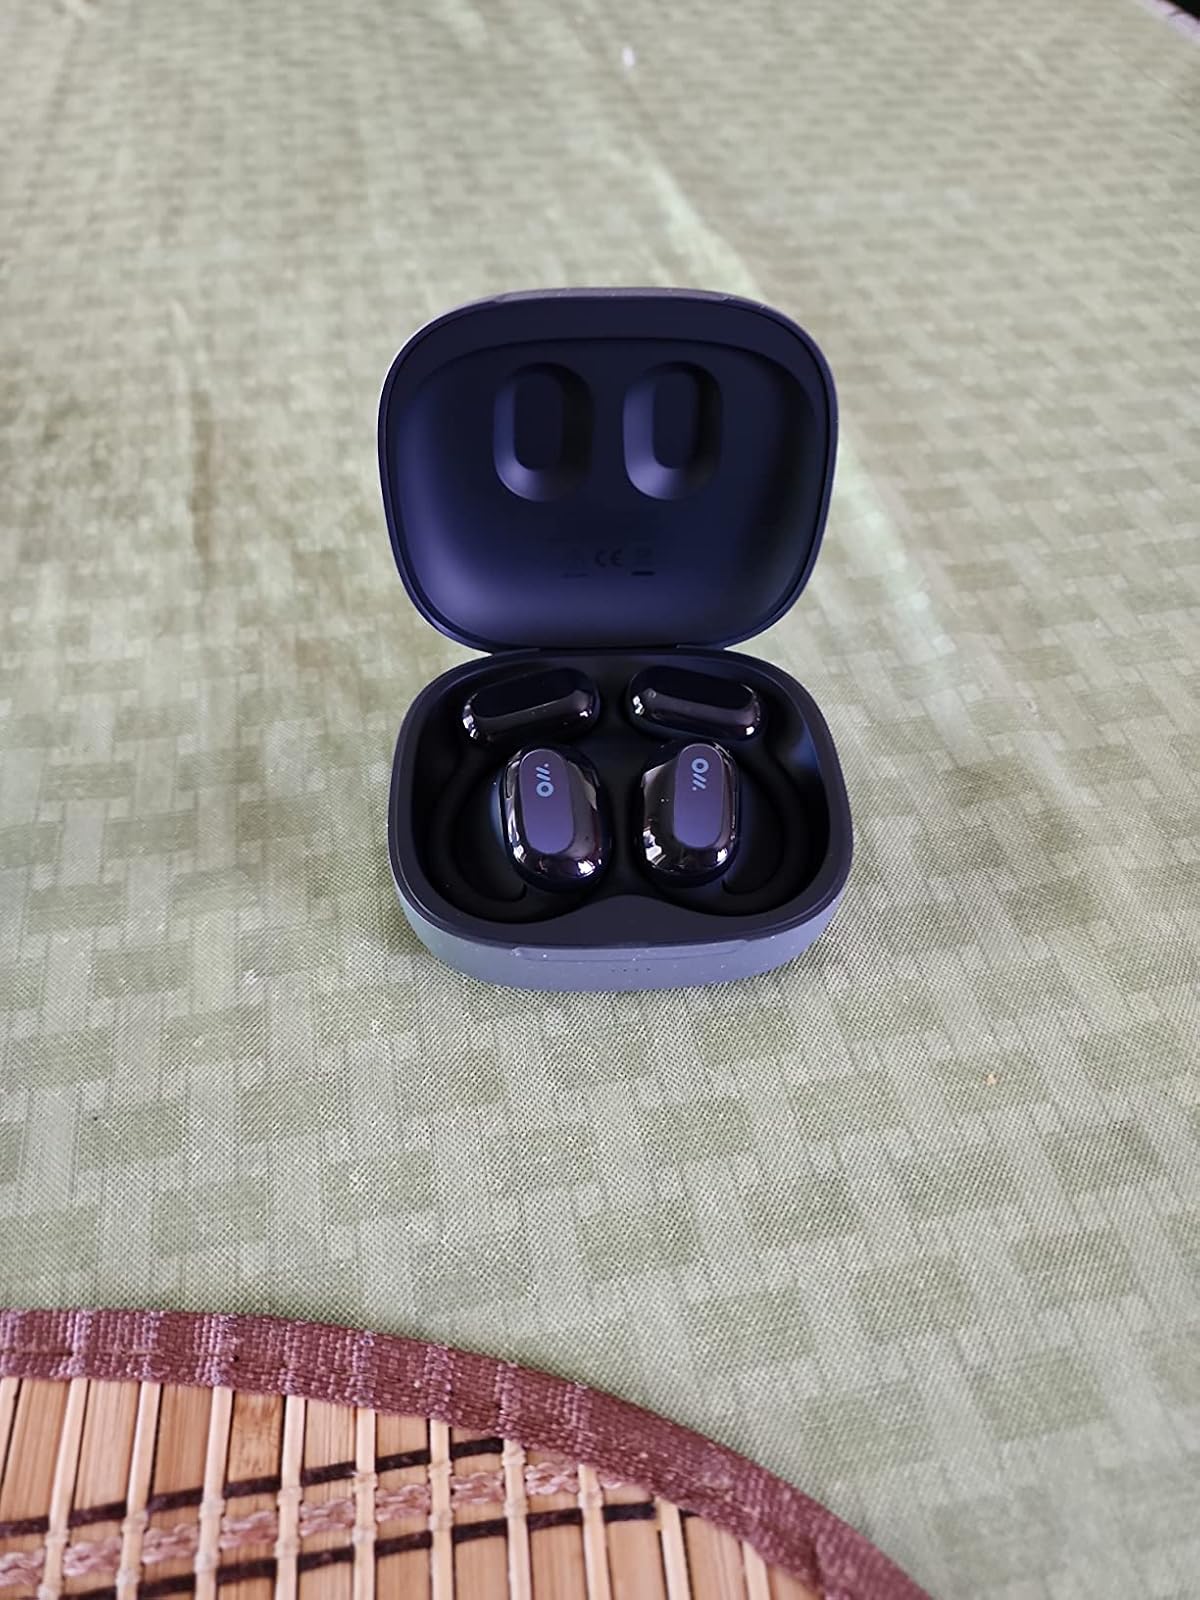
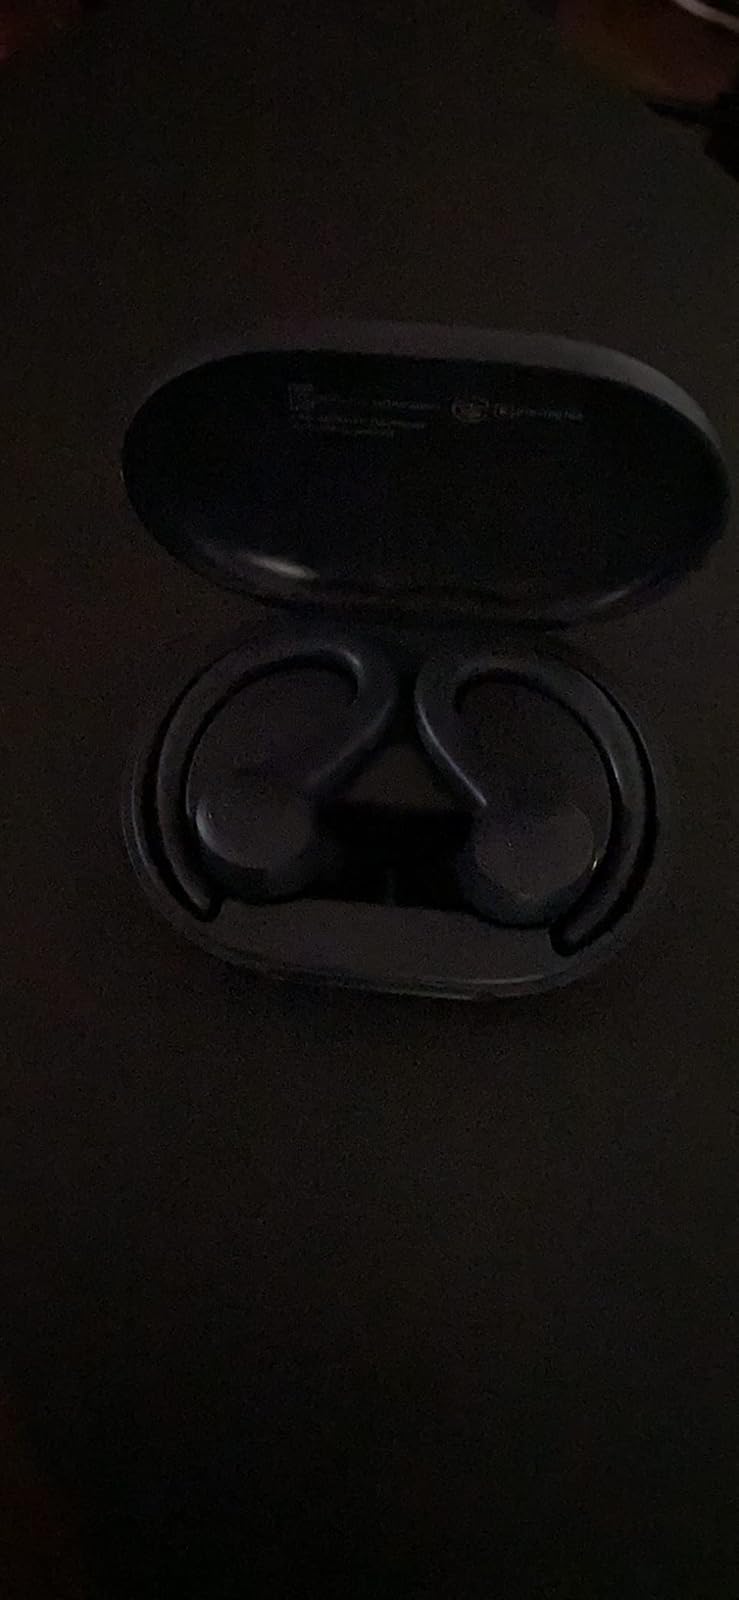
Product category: earbuds
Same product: no